Olof Gustaf Hedstrom

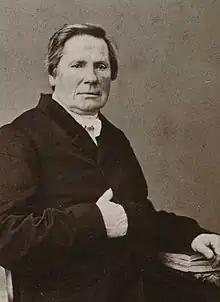
Rev. O.G. Hedstrom, United Methodist Archive Center, Drew University Library, Madison New Jersey

Olof Gustaf Hedstrom (11 May 1803 – 5 May 1877) was a Swedish-American minister who oversaw the Bethel Ship mission serving sailors and immigrants arriving in New York City from 1845-1876. Hedstrom's ministry influenced Swedish settlement patterns in the United States and established the earliest Swedish Methodist congregations in New York, Pennsylvania and Illinois. Hedstrom trained a ministerium of Scandinavian pastors aboard the Bethel Ship mission who went on to lead parishes and missions throughout the United States as well as establishing the Methodist church in Scandinavia.